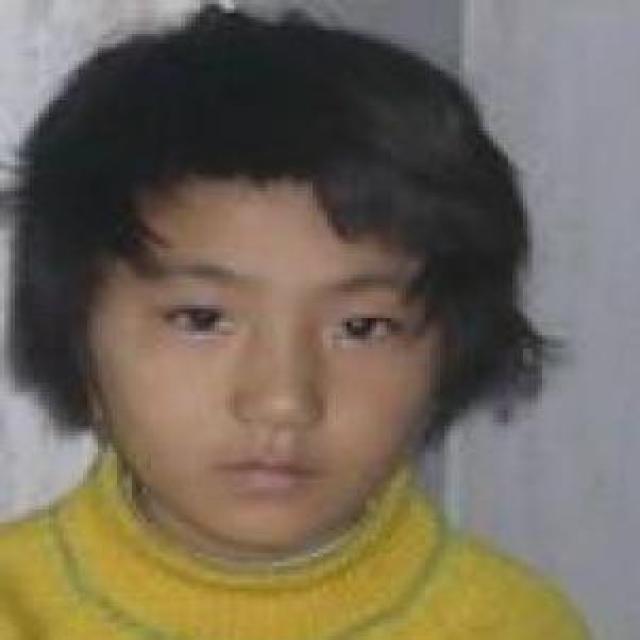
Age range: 0-12